Pact of Territet

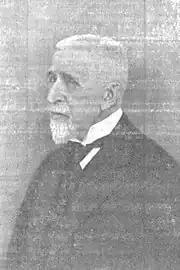
Don Alfonso Carlos

Both Don Alfonso and Don Jaime referred to each other as "cousin", though their family relation was distant; their great-grandparents were brothers and they had a common great-great-grandfather, the king of Spain Carlos IV. They maintained some correspondence, scarce and formal, but in correct tone; usually it was reduced to greetings related to various family events. However, there were also cases of somewhat warmer exchange, e.g. following the 1921 Annual disaster Don Jaime wrote that he was ready to join Don Alfonso's soldiers in Africa seeking revenge; Don Alfonso thanked him cordially and declared that the moment was not opportune. It is not clear whether before 1931 the two have ever met in person; except an awkward 1908 incident of unsure credibility, reportedly having taken place in France, theoretically they might have met outside Spain during grand events related to family life of European royals, like weddings or funerals, but no source confirms this. Don Alfonso and Don Alfonso Carlos maintained some more intense correspondence related to financial problems of the latter after the fall of Austro-Hungarian empire; in the 1920s the official Spanish diplomacy greatly assisted him in terms of ensuring safe status of his real estate in republican Austria.